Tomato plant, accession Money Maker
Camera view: bottom (45 deg); turntable rotation: 270 degrees
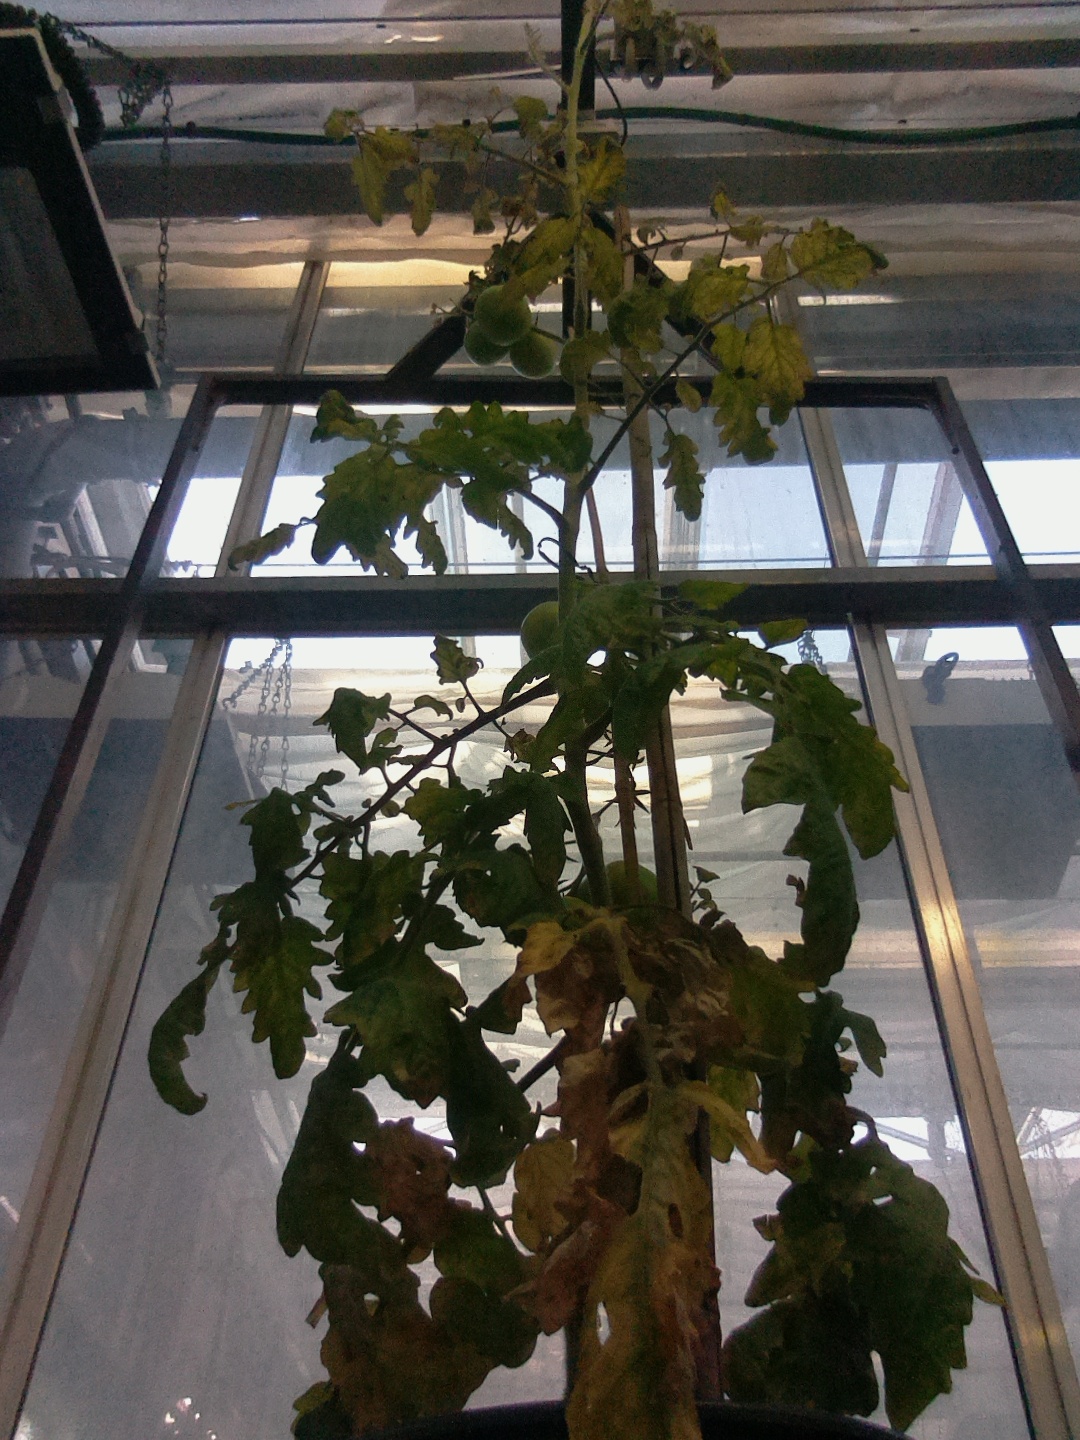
BBCH growth stage 79: 90% -100% of final fruit size